The Awkward Yeti

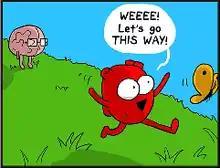
"Heart and Brain"

"Heart and Brain" features Lars' anthropomorphized heart and brain as the two main characters. In the webcomic, the heart follows its feelings and emotions, chasing down butterflies and getting excited about kittens, while the brain is concerned about adult responsibility. While the heart skips to emotional need, the brain brings in reason and logic for why the heart's action are ill-advised. Lindsey Holmes described "Heart and Brain" as "the internal tennis match we often face between our romantic hearts and our realistic brains." Other characters include Tongue, who is often hedonistic and manipulative; Stomach, who is often sensitive; and other organ characters.